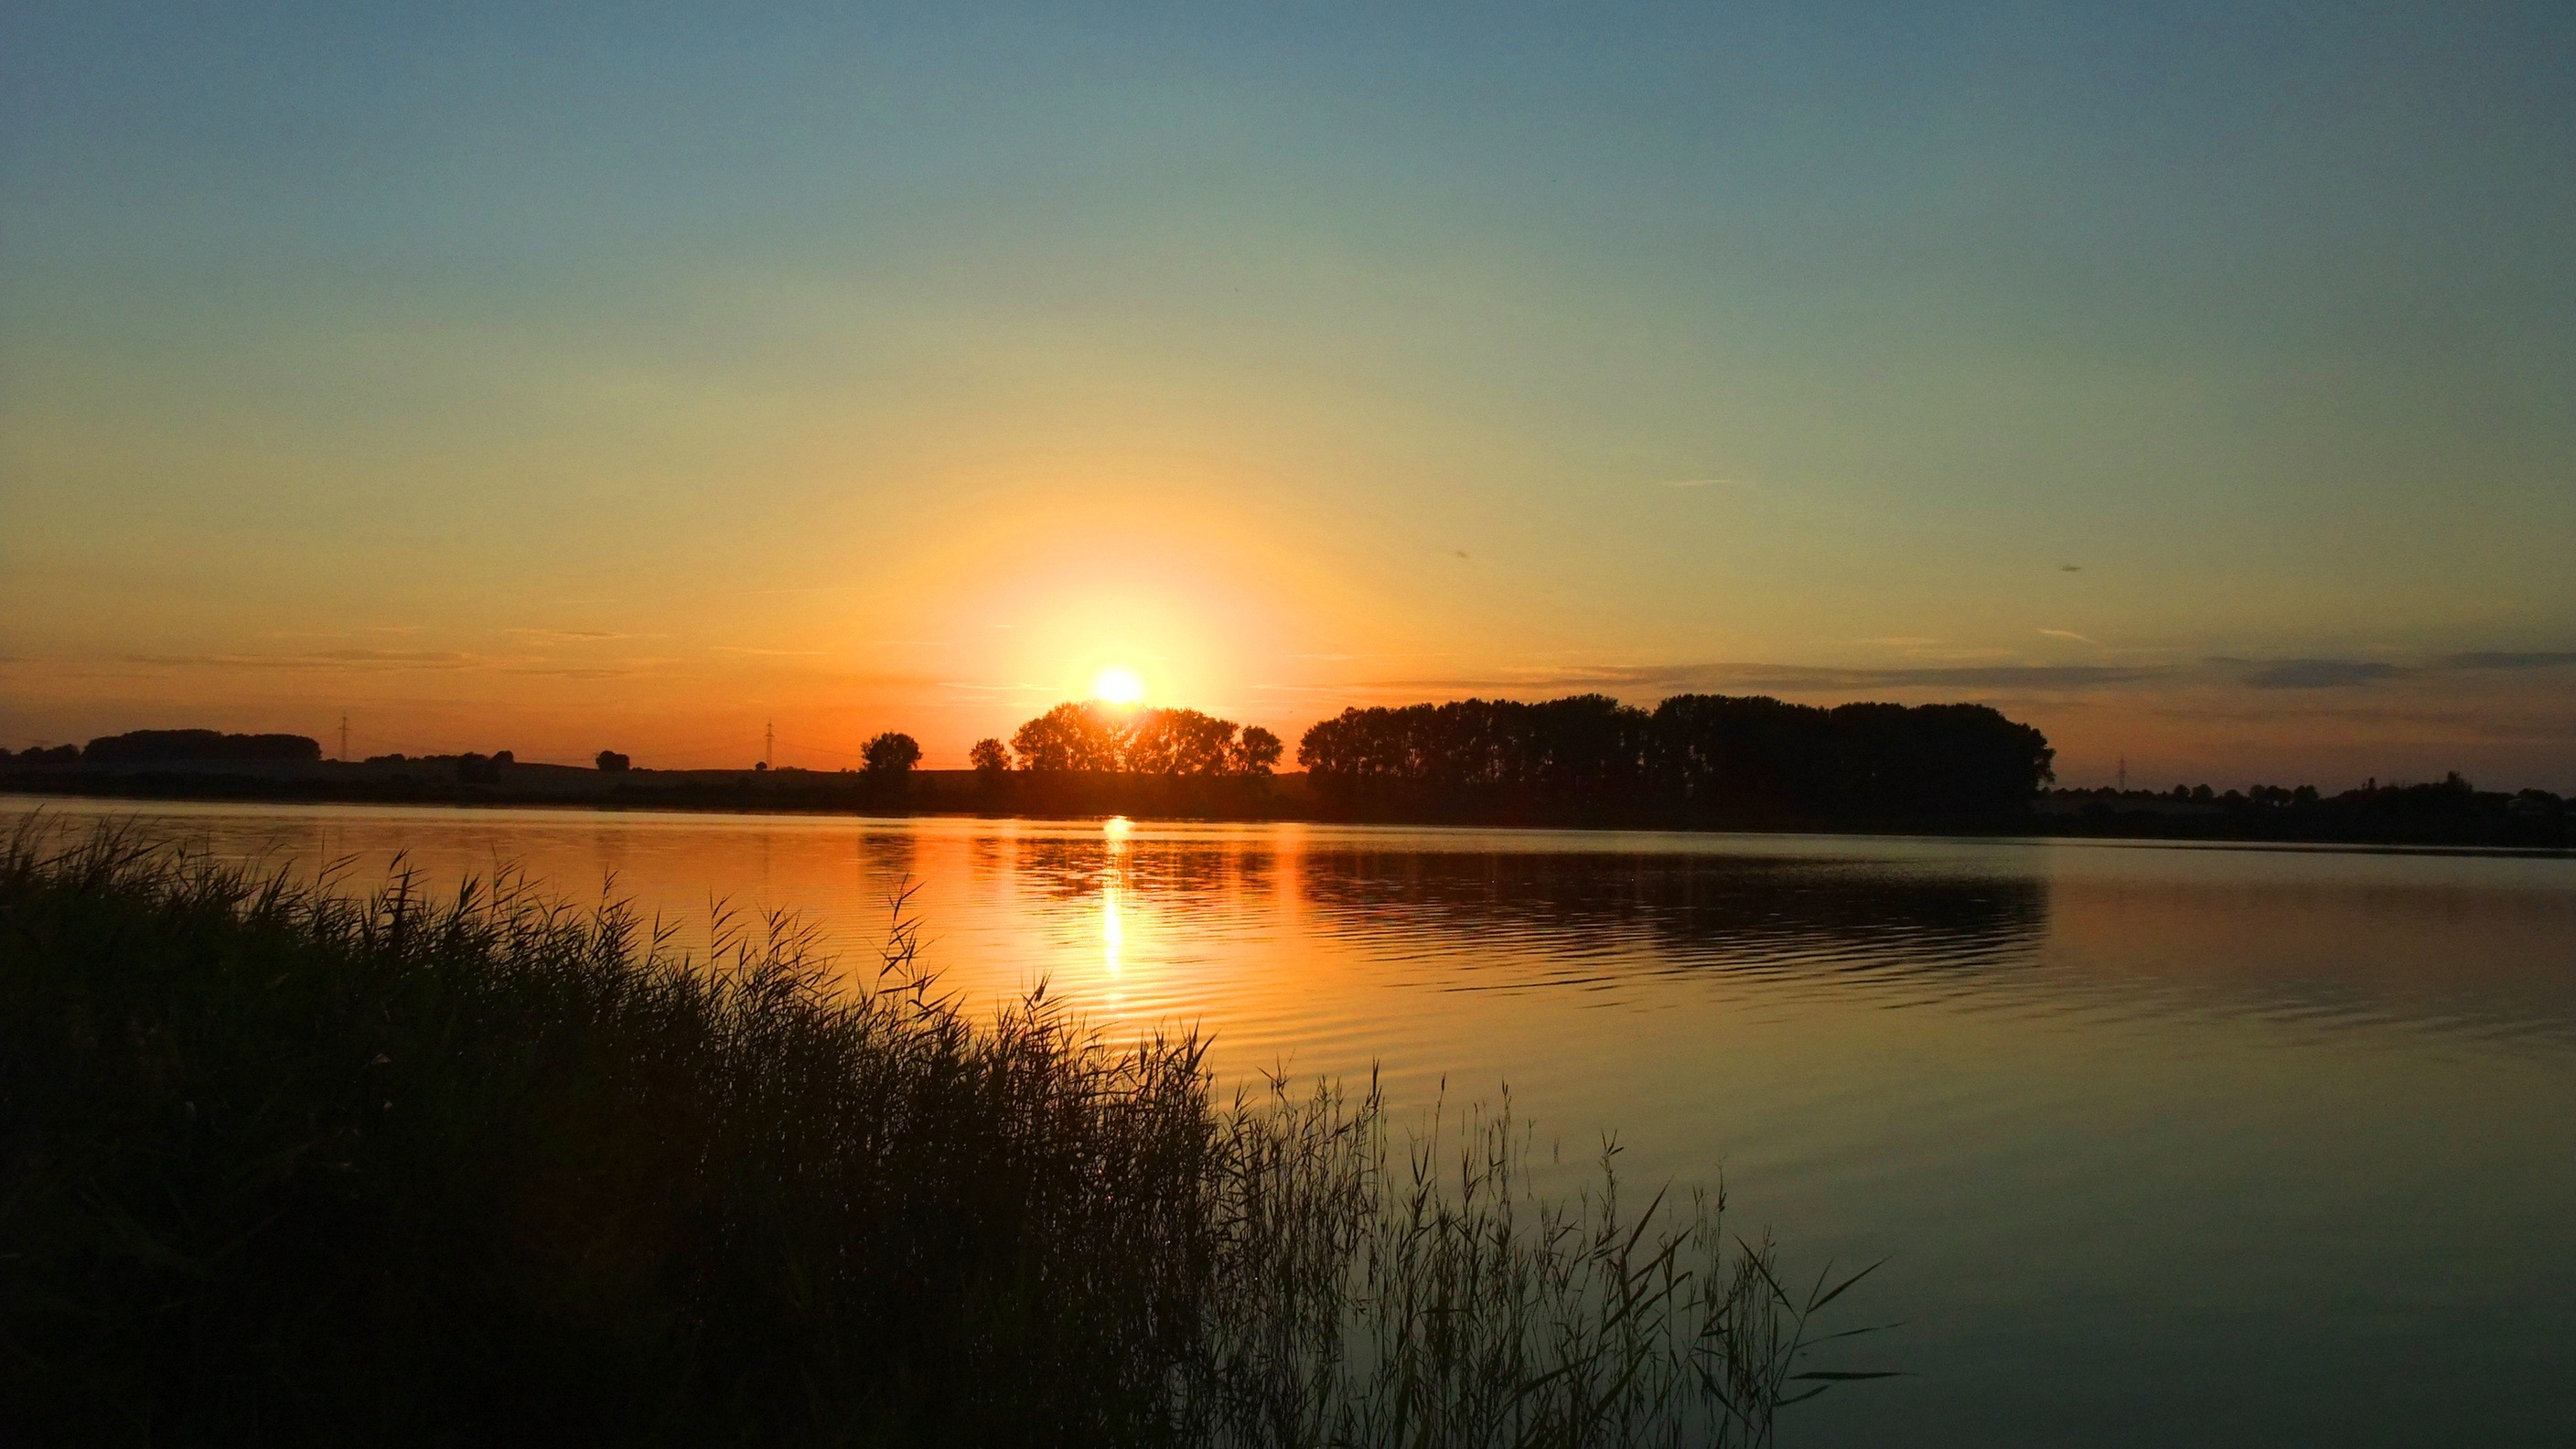
sea, horizon, sun, sunrise, sunset, sunlight, morning, lake, dawn, river, dusk, evening, reflection, bay, loch, afterglow, atmospheric phenomenon